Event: Nepal Earthquake
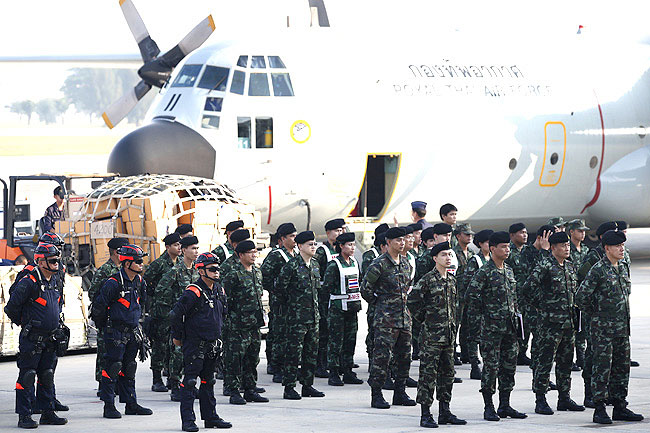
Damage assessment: no_damage